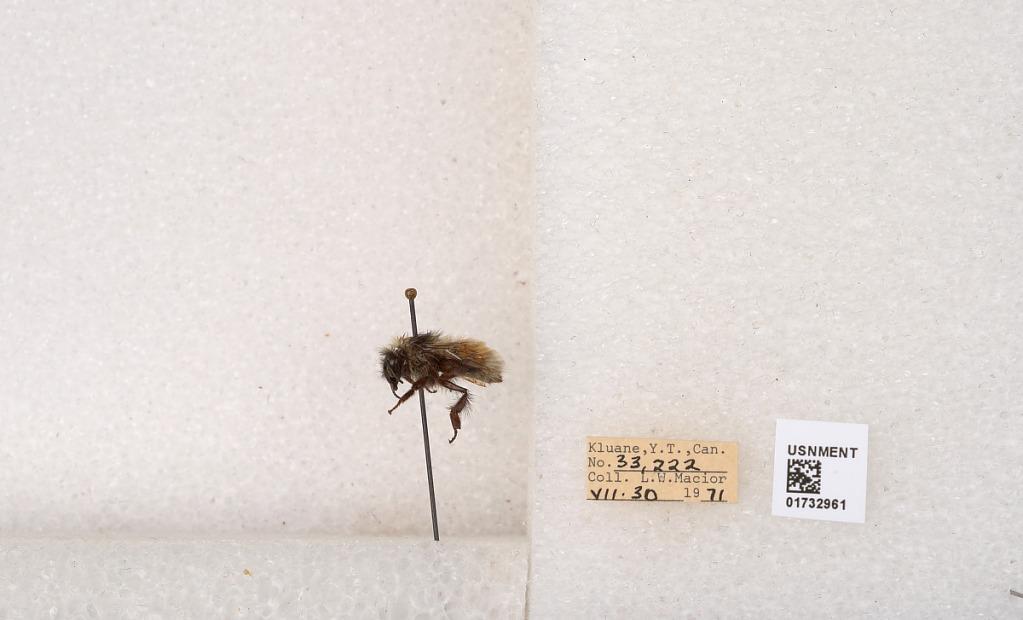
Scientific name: Bombus (Pyrobombus) sylvicola Kirby
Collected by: L. Macior
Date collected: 1971-7-30
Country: Canada
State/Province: Yukon Teritory
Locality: Kluane National Park and Reserve
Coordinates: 60.7493, -139.504